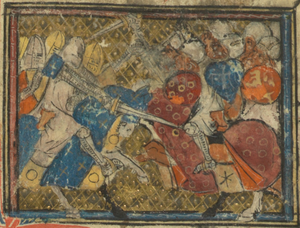
Enluminure décorant le feuillet 197 recto du manuscrit médiéval n°24369 de la chanson de geste Aliscans (Bibliothèque nationale de France) Čeština: Bitva na pláních Aliscans, středověký manuskript
Une chanson de geste est un récit versifié le plus souvent en décasyllabes ou, plus tardivement, en alexandrins, assonancés regroupés en laisses, relatant des exploits guerriers appartenant, le plus souvent, au passé.
Aliscans, ou Aleschans selon les manuscrits, est une chanson de geste de la fin du XIIᵉ siècle écrite en ancien picard et rattachée au cycle de Guillaume d'Orange à l'intérieur de la Matière de France. Elle a pour thème central une terrible bataille qui se déroule dans un lieu appelé « Aliscans », situé dans le sud de la France, entre les armées chrétiennes et sarrasines. Son personnage principal est Guillaume d'Orange, inspiré du véritable Guillaume de Gellone, comte de Toulouse né vers 750/755 et mort vers 814.